Mary Hyde

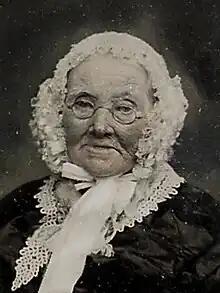

Mary Lord née Hyde (c. 19 February 1779 – 1 December 1864) was an English Australian woman who in the period 1855 to 1859 sued the Commissioners of the City of Sydney and won compensation for the sum of over £15,600 (plus costs) for the inundation of her property at Botany.